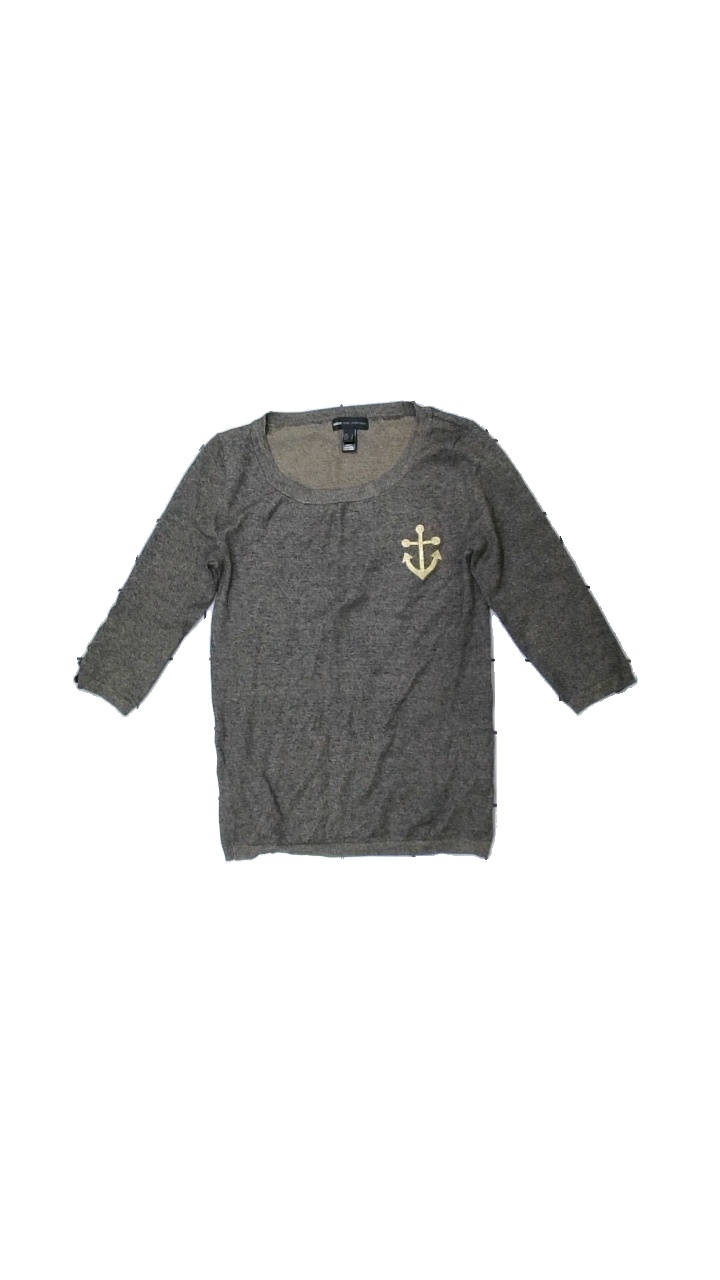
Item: Sweater (Ladies)
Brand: Mango
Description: Knitted sweater
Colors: Brown, Black
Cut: Regular, C-collar
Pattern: Metallic
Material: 66% Acryl 34% Cotton
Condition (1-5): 5
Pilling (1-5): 5
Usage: Reuse
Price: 50-100